Isla Vista, California

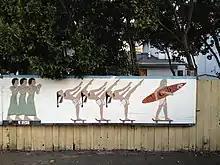
Mural that was in the parking lot of the band studio and storage unit buildings on Seville Road

Additionally, many alternative organizations were created, including the second free clinic in the State after the original Haight Ashbury Free Clinic. The Isla Vista Recreation and Park District was founded in 1972, the second special district in Isla Vista (the first was the Isla Vista Sanitary District, now known as the Goleta West Sanitary District). It was also in the 1970s that the Isla Vista Food Cooperative was created, and a community federal credit union based on geography for membership was founded. The Community Council implemented a variety of other services, including animal control, but these projects languished due to lack of monetary support from County government.